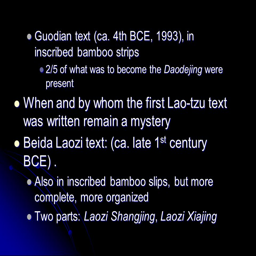
when and by whom the first text was written remain a mystery